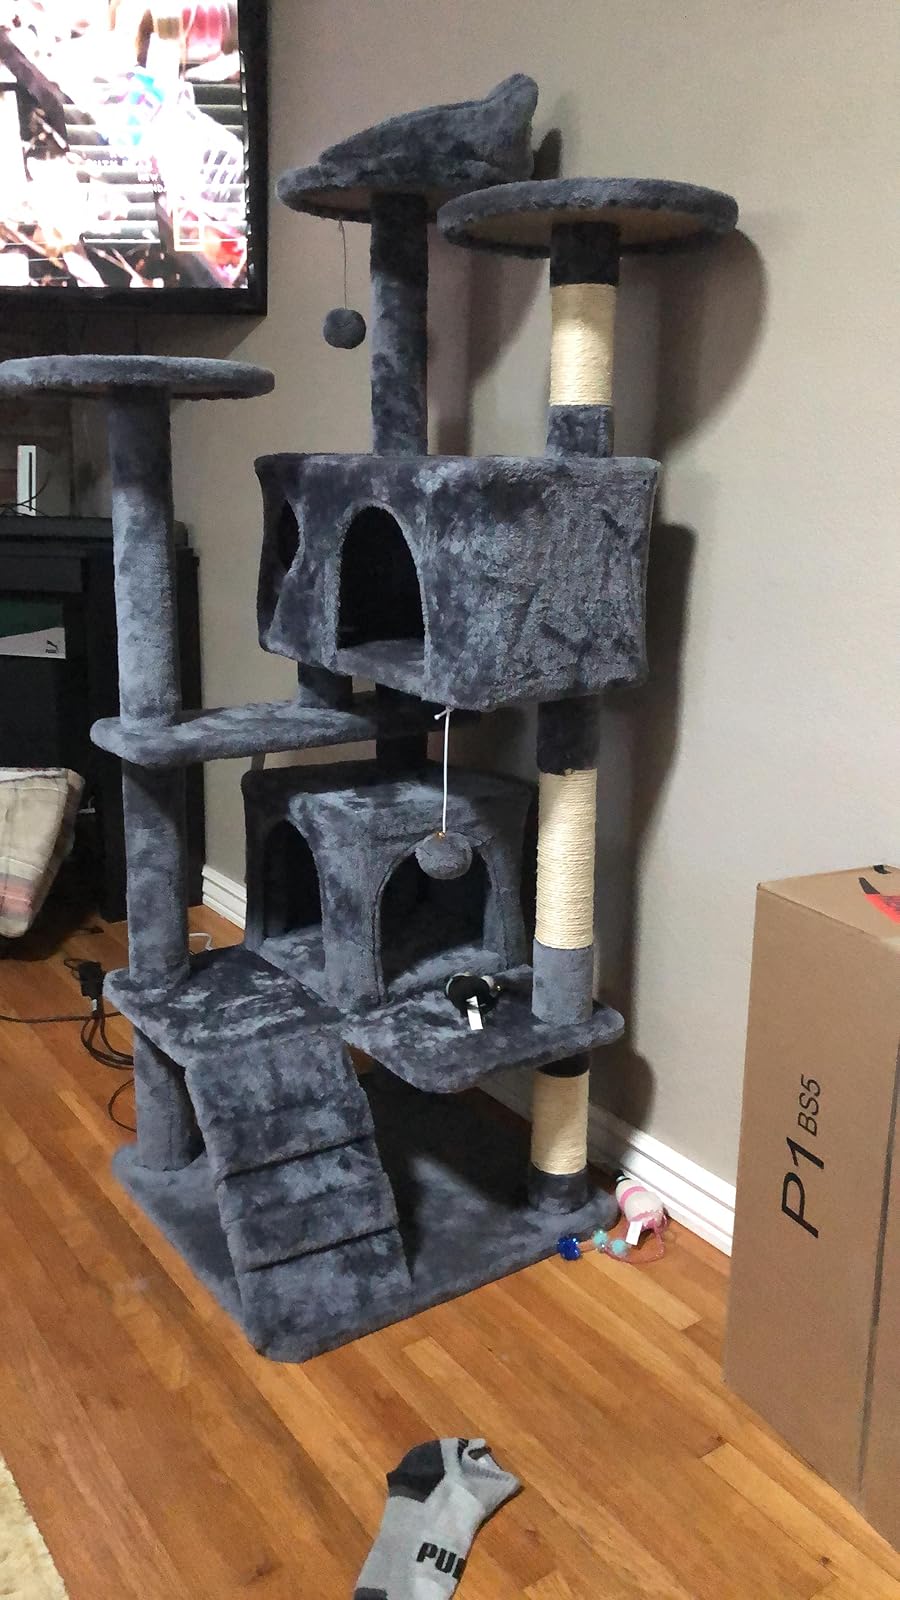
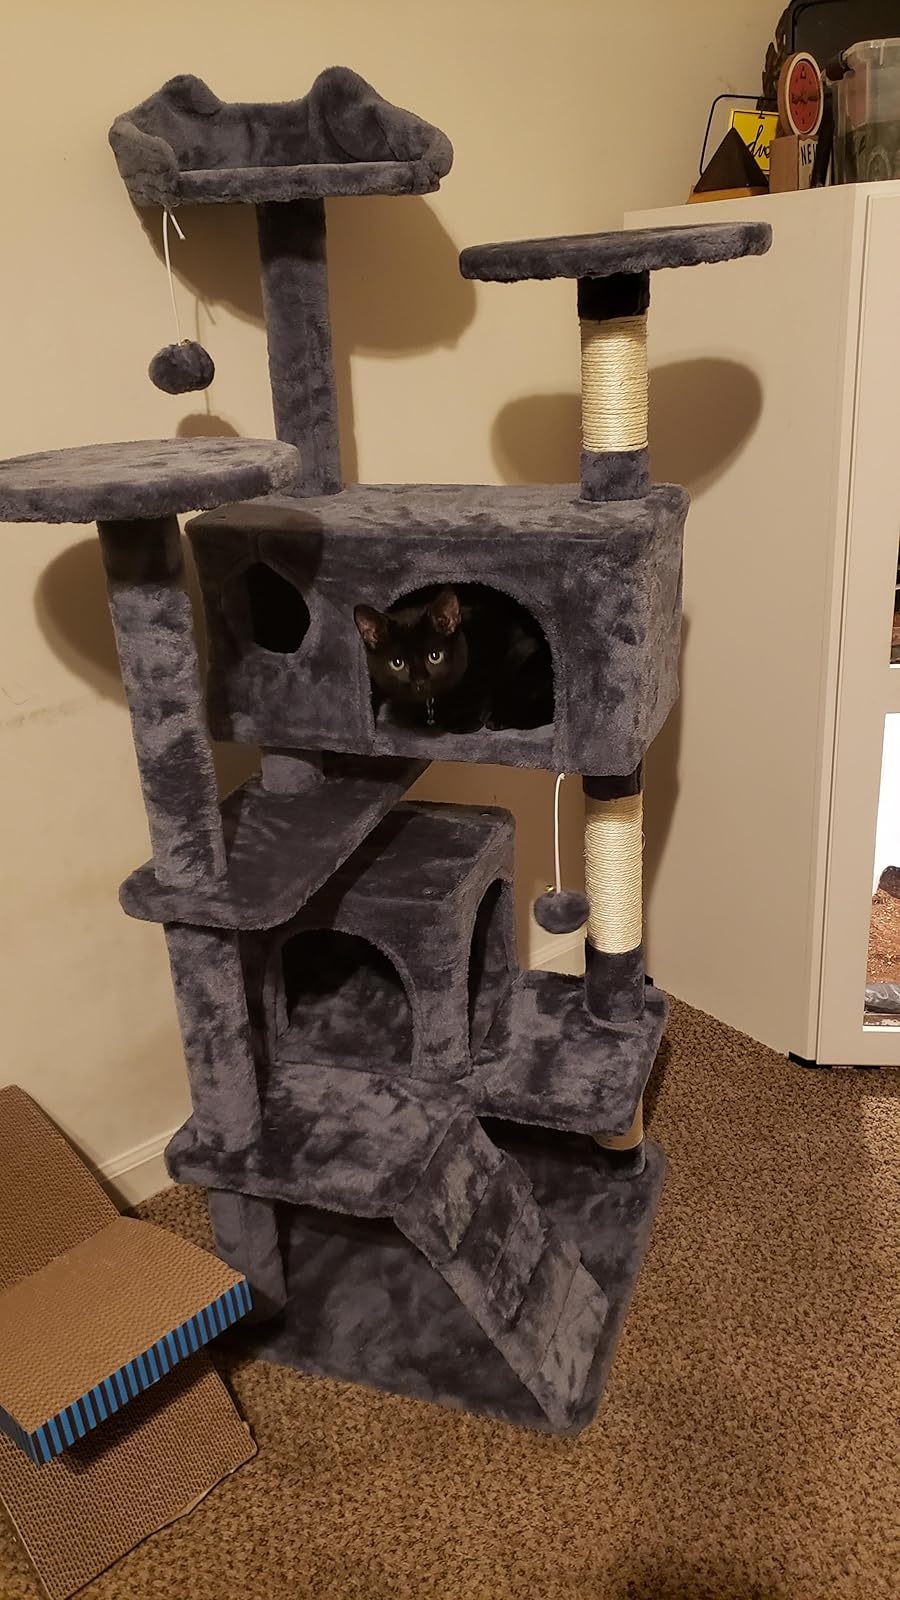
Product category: items_cat tree
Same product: yes